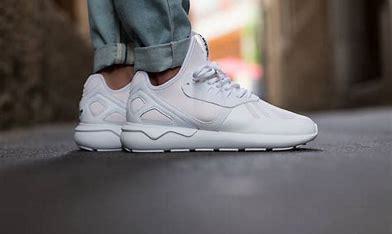
Brand: Adidas
Model: Tubular Runner